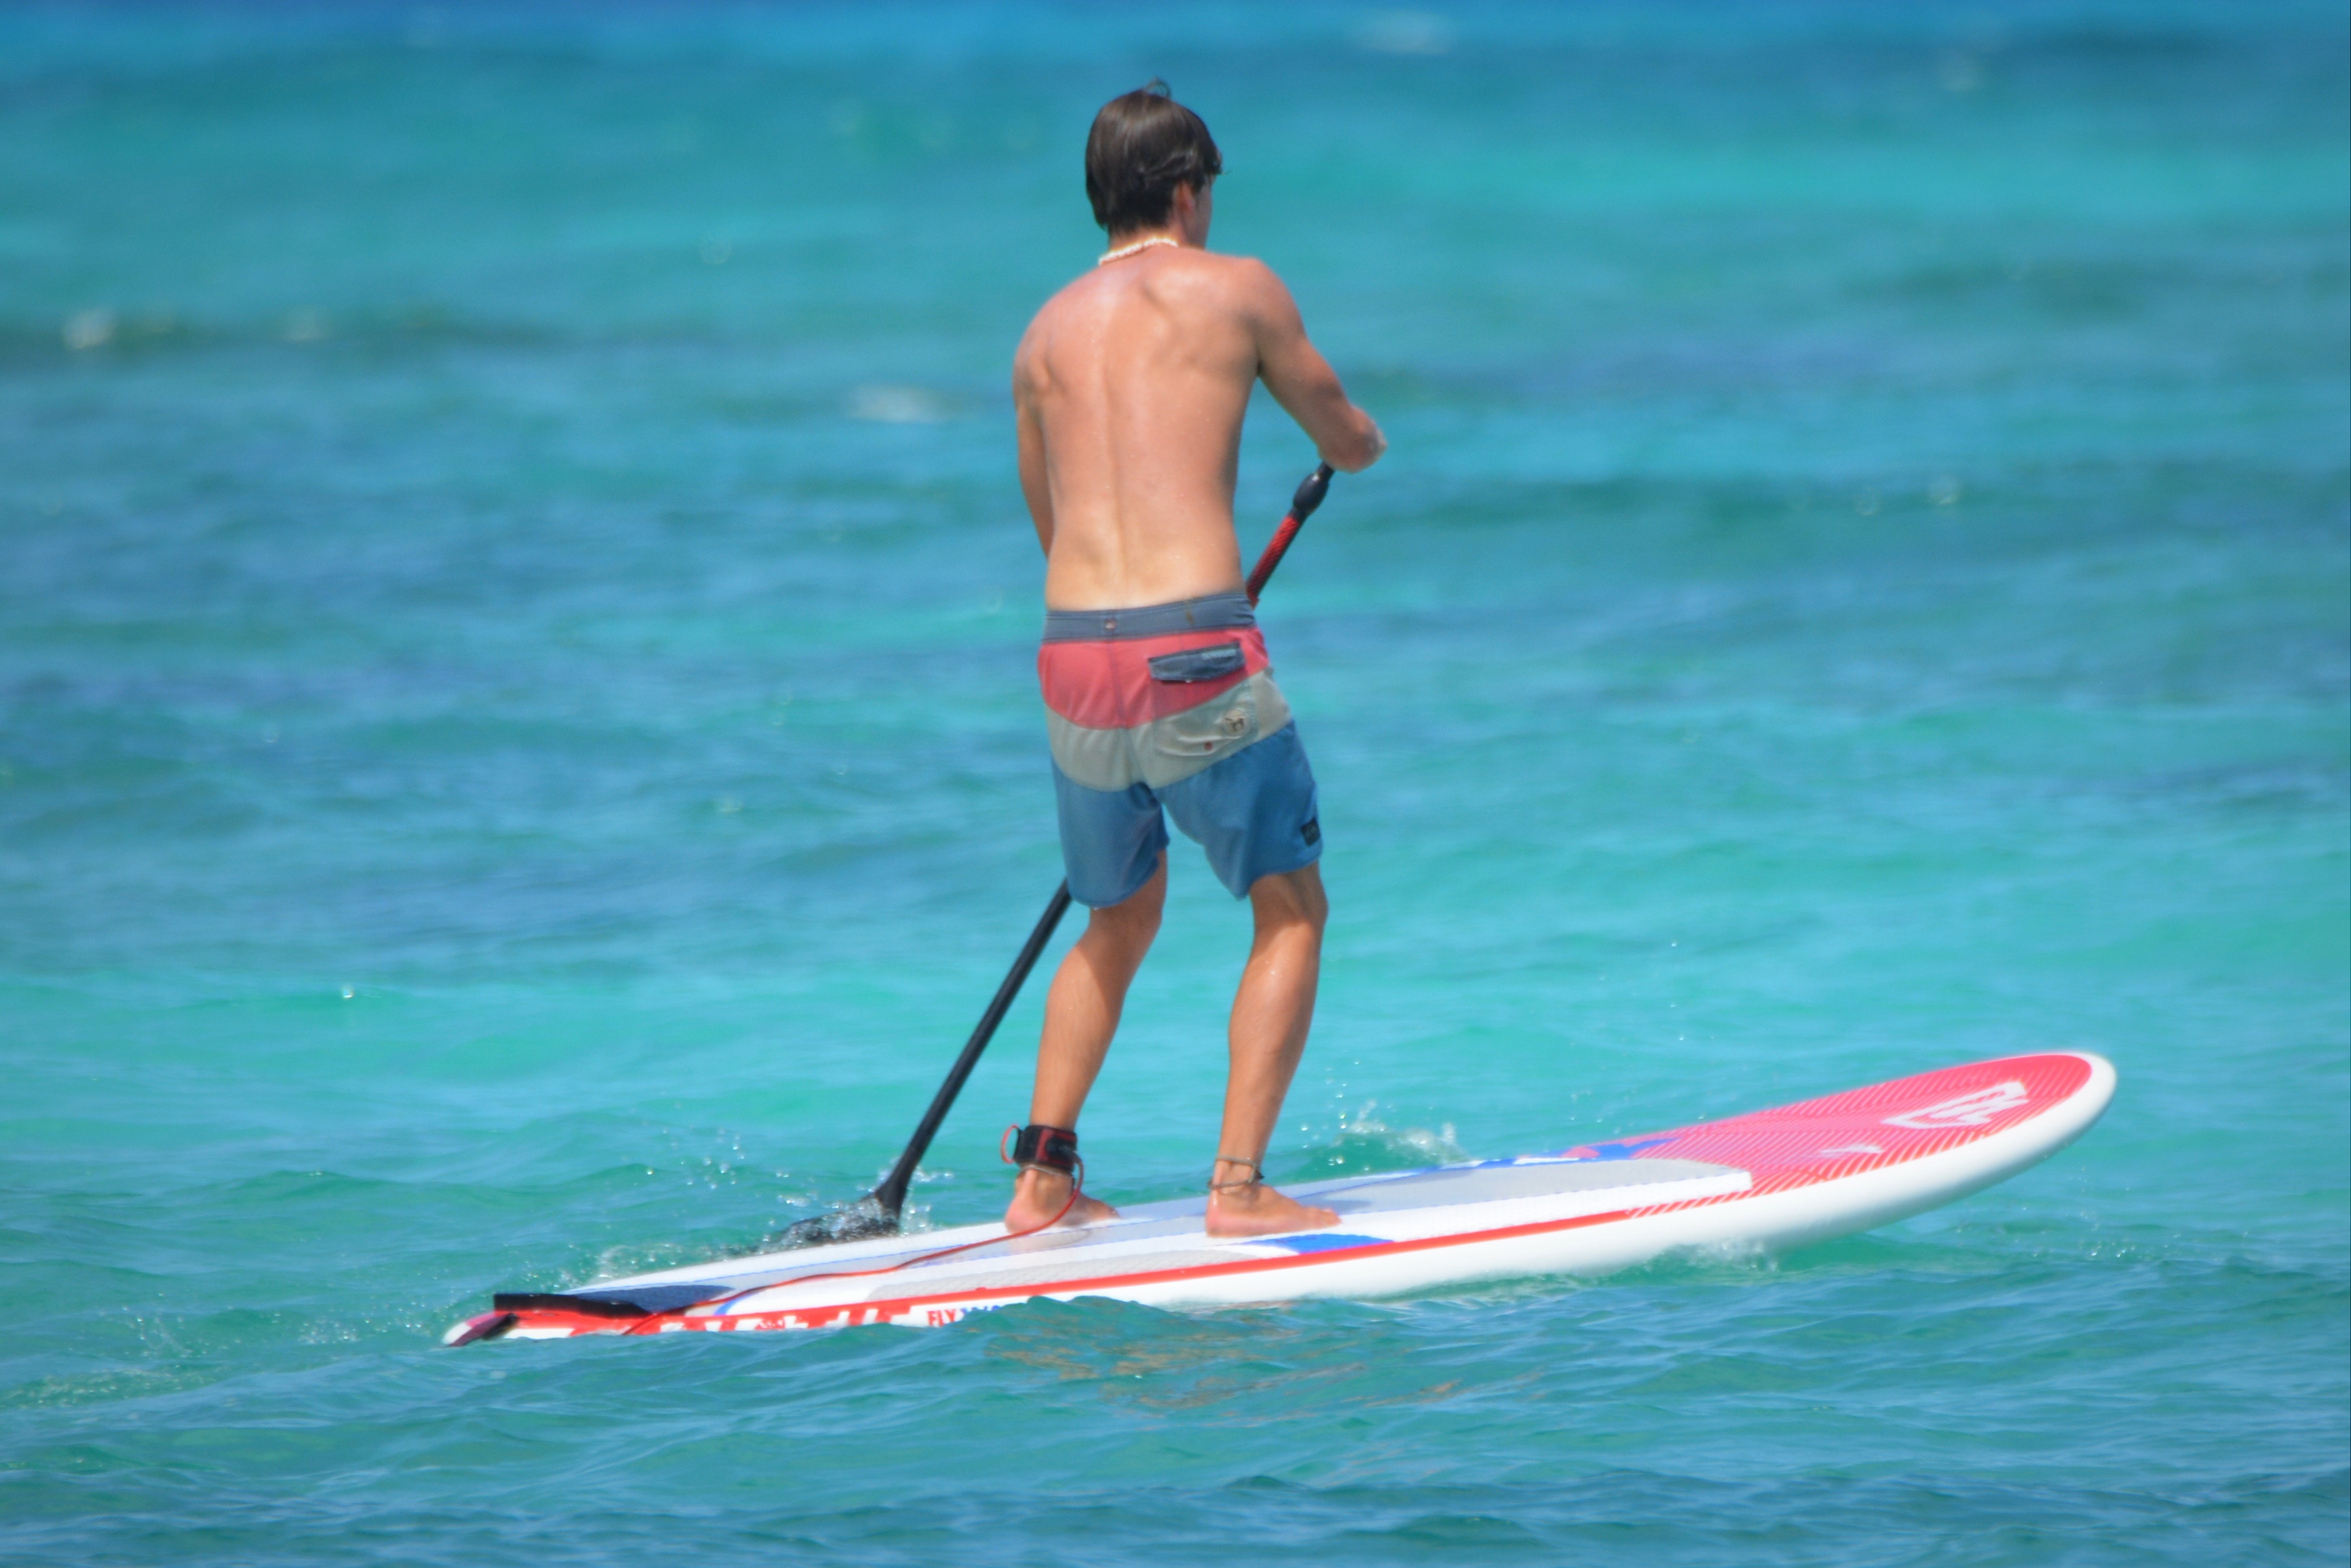
man, sea, people, surfing, paddle, sailing, surfboard, sports, boating, windsurfing, water sport, stand up paddle surfing, wind wave, boardsport, surfing equipment and supplies, surface water sports, wakesurfing, swim shorts